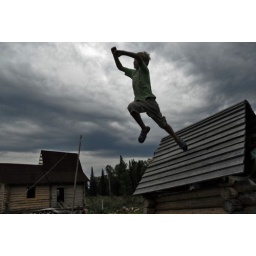
2008god, Russia, Krasnoyarsk region. Abode of Dawn. The boy is playing in the street